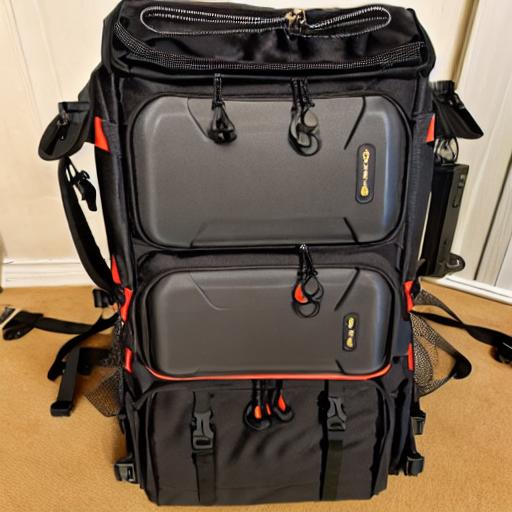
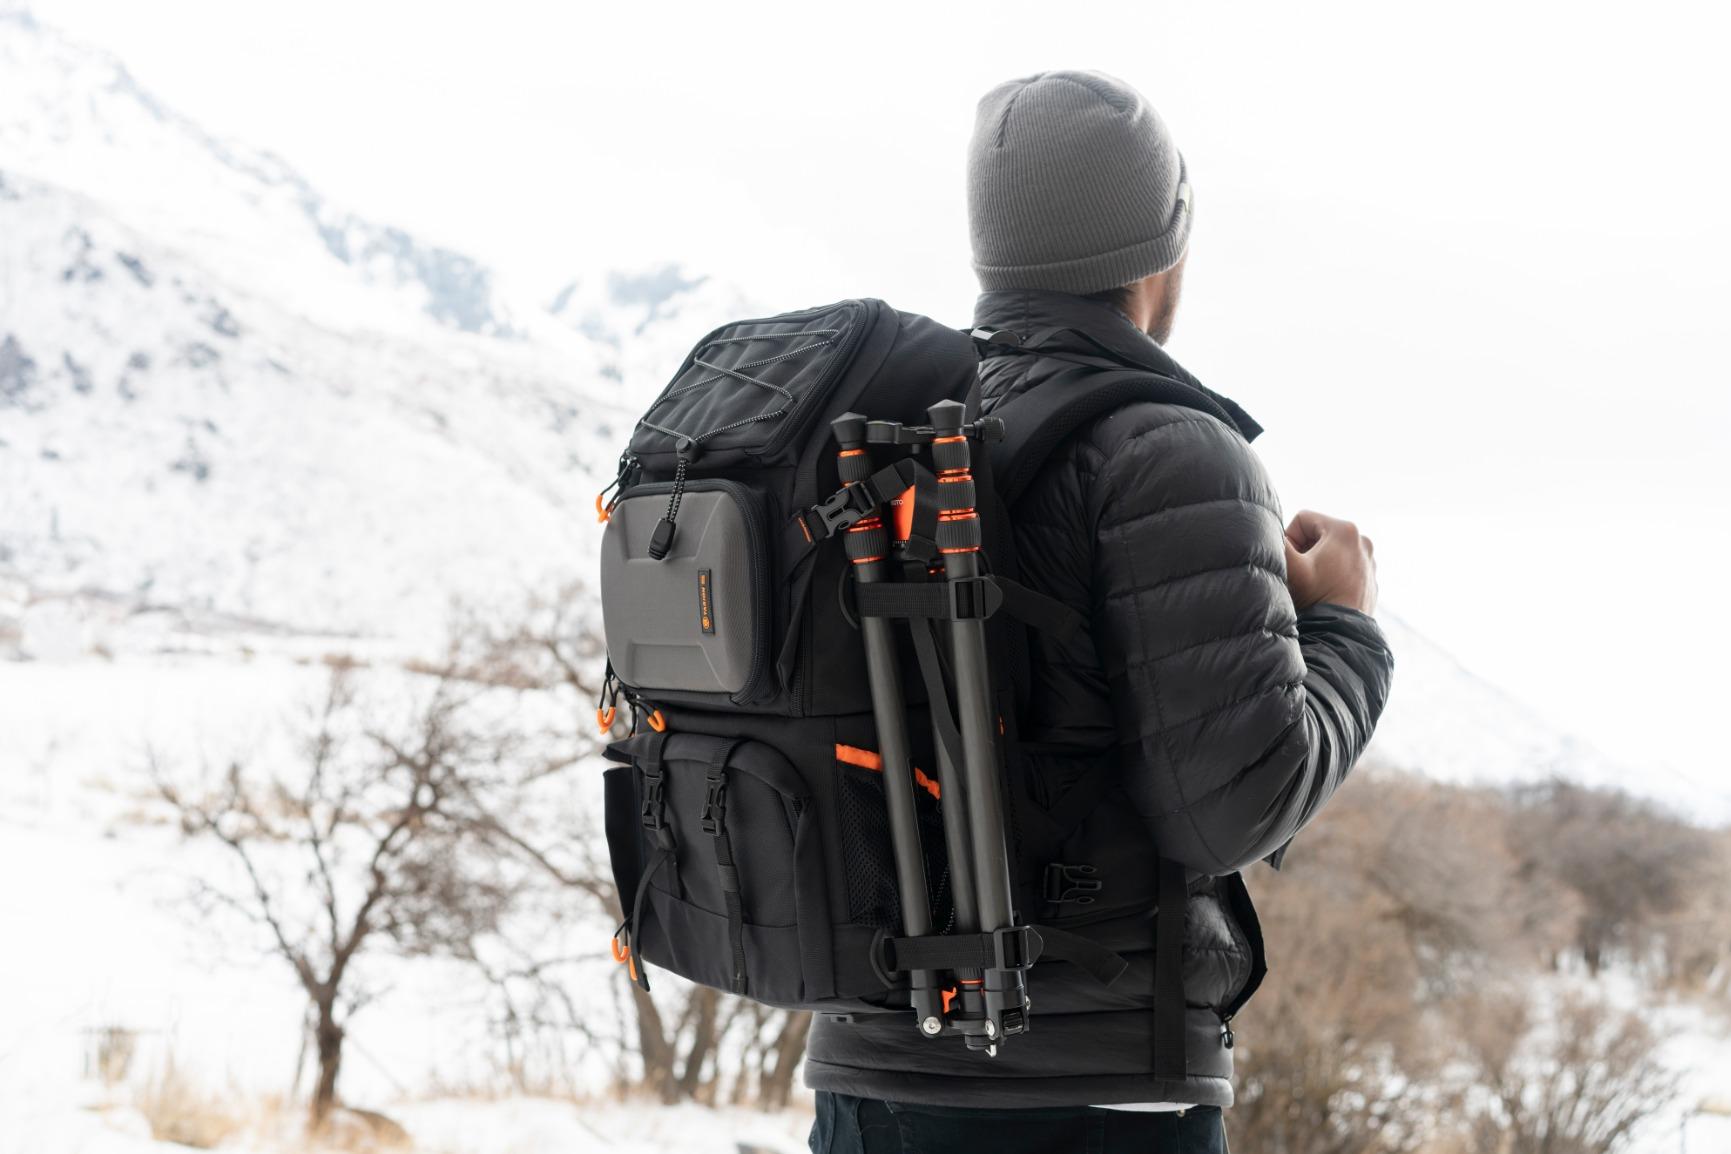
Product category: bag
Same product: no